Terra Linda, San Rafael, California

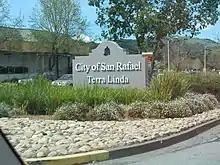
Terra Linda sign in San Rafael

Schools in the Terra Linda area include the Miller Creek Elementary School District (Lucas Valley Elementary School, Mary Silveira Elementary School, Vallecito Elementary School, and Miller Creek Middle School), Terra Linda High School (2010 NCS 2A Rewood Empire Wrestling Champions and rival of San Rafael High School: both are in the San Rafael City High School District), and a number of private schools including St. Isabella's Parish School (a Catholic K-8 school within the Archdiocese of San Francisco), and St. Marks private school. St. Marks was previously known as Don Timoteo Elementary School, named after Don Timoteo Murphy, who built the first house in San Rafael. He was one of the first residents of Marin County and owned a large amount of land in the area. He also managed the property of (Mission San Rafael Arcángel). Montessori operates in Christ Presbyterian Church facilities.